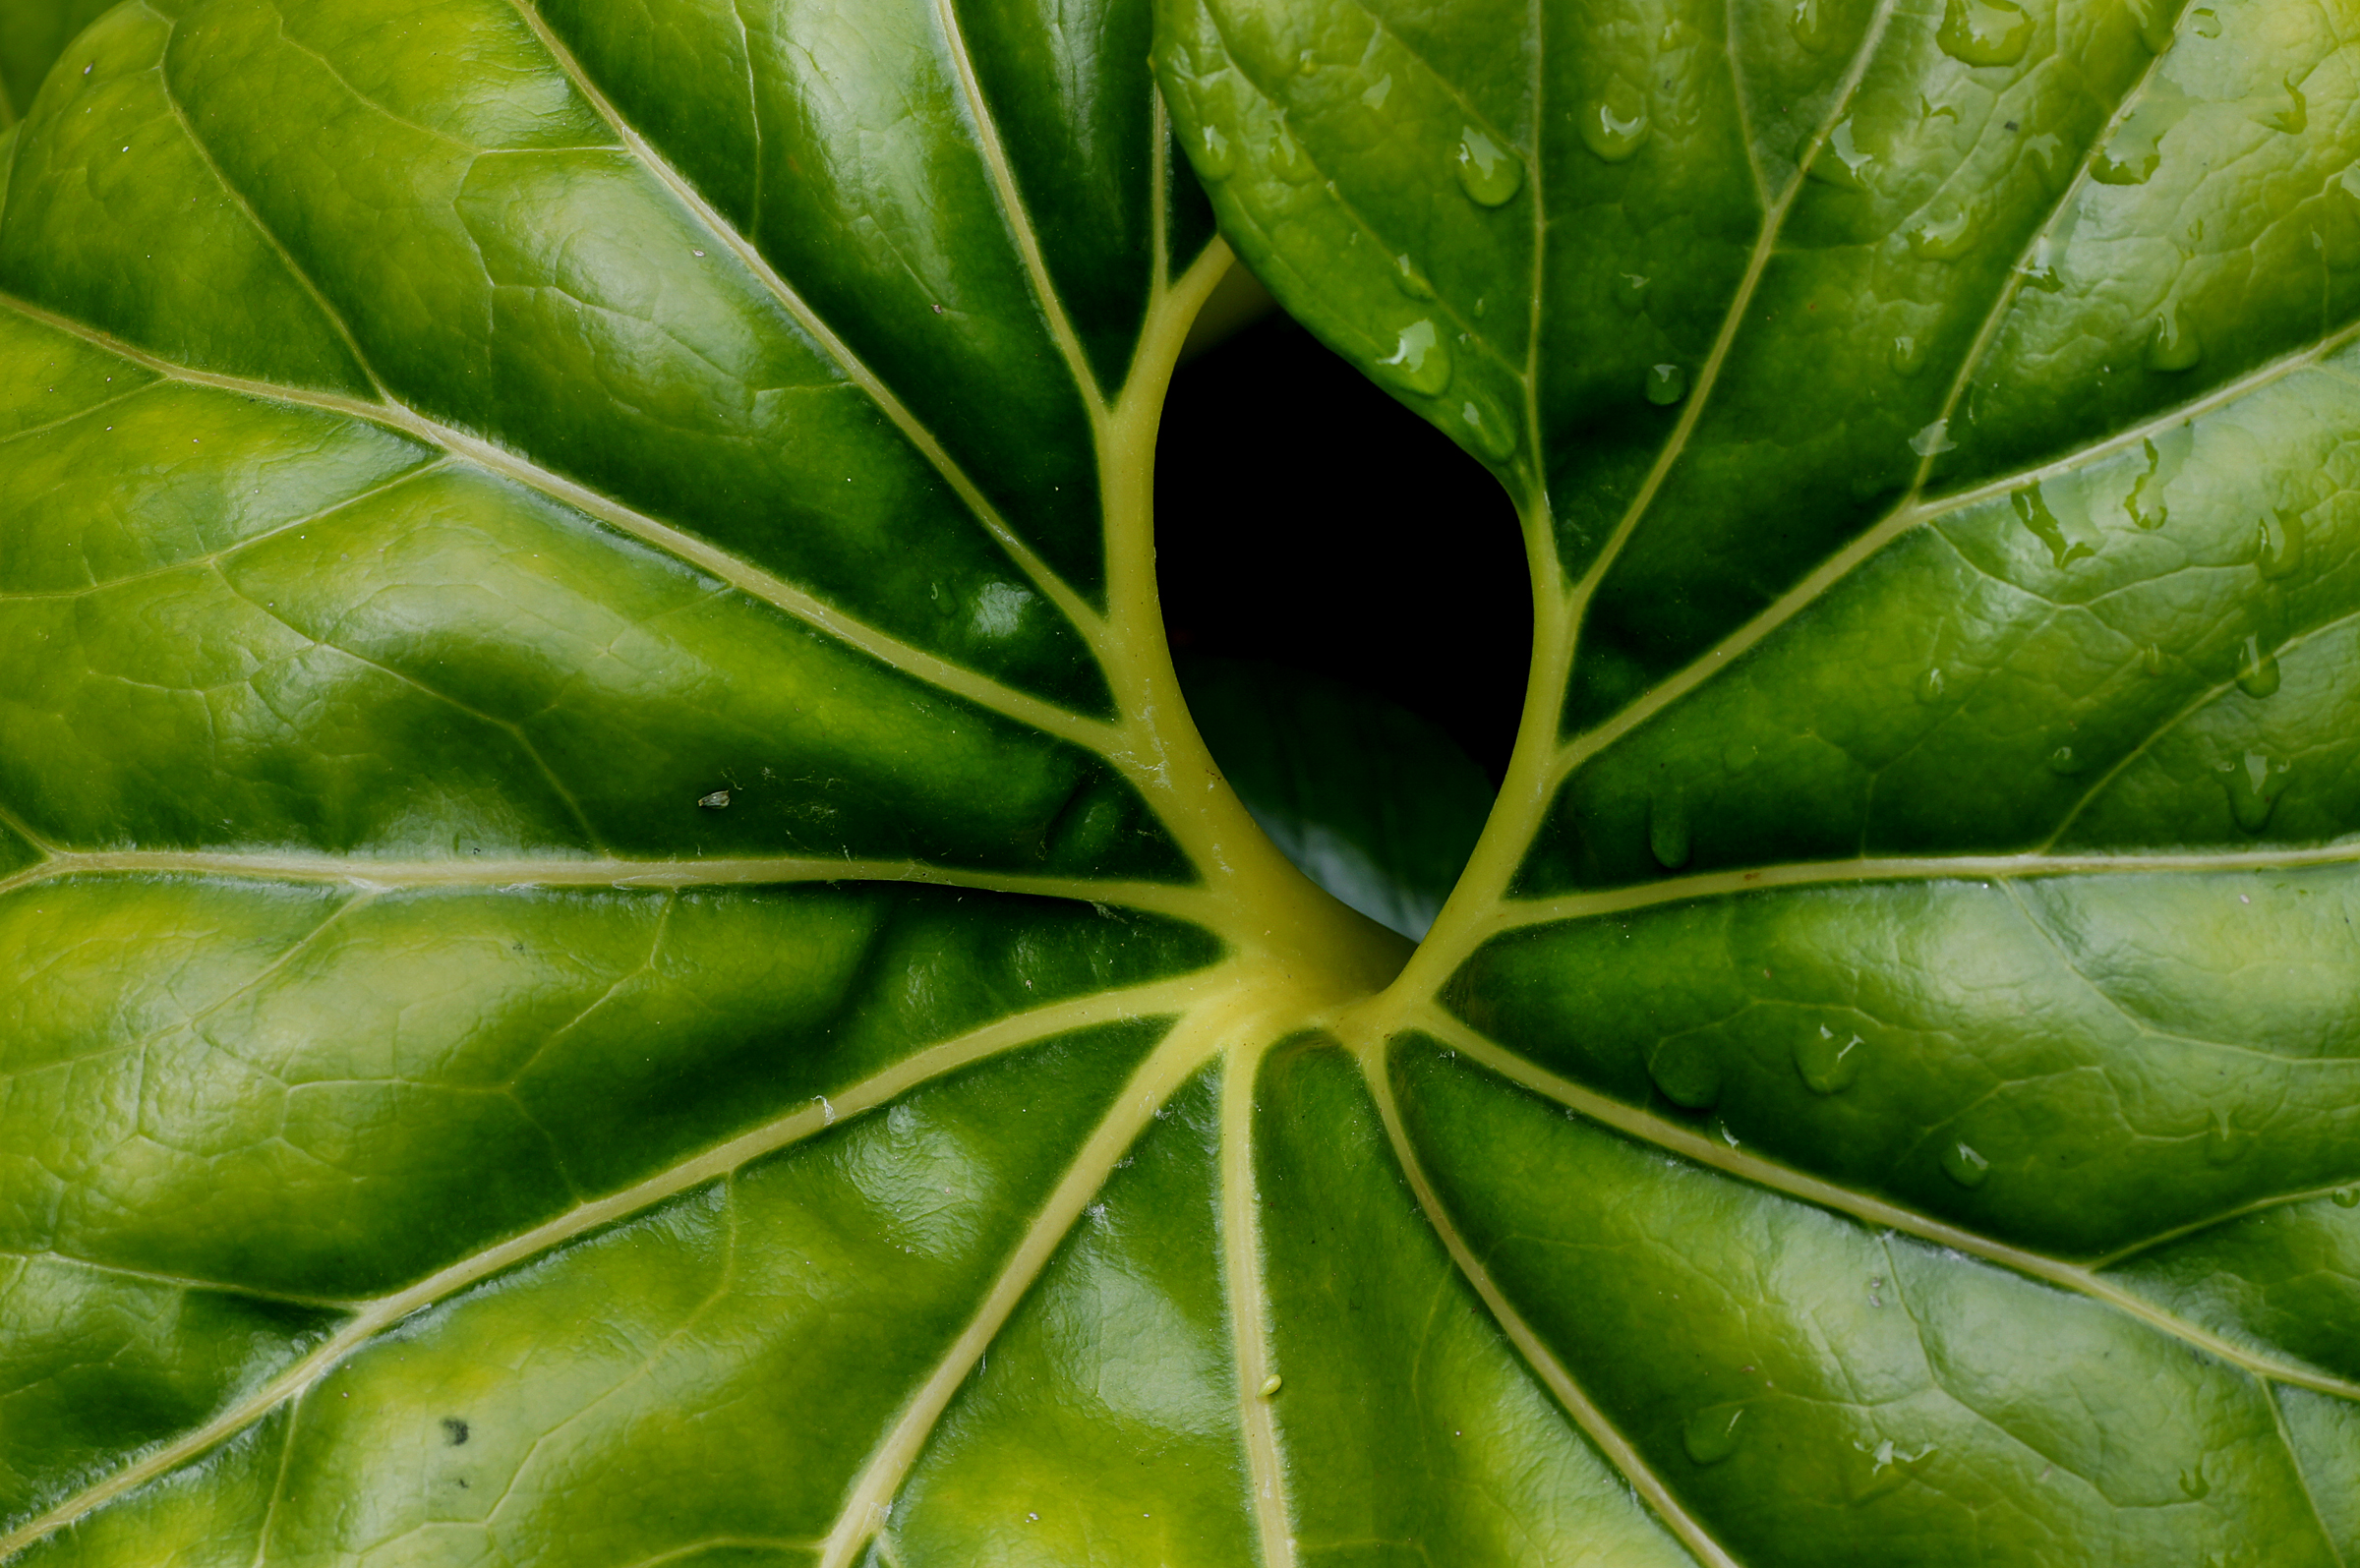
nature, plant, leaf, flower, green, botany, flora, plants, leaves, sonydslra580, tamron90mmmacro, agave, macro photography, flowering plant, plant stem, land plant